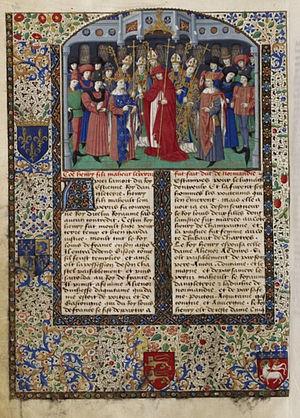
BnF Français 2623 Chronique de Normandie Fol. 89v - Louis VII et Henri II d'Angleterre